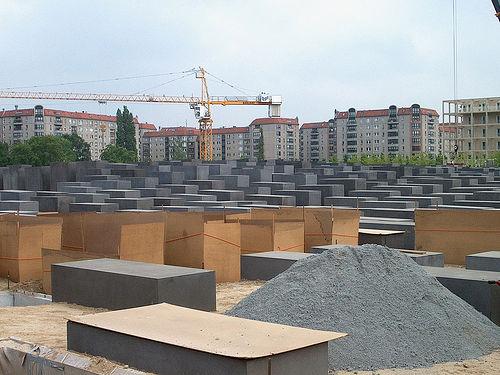
Weather: cloudy or overcast